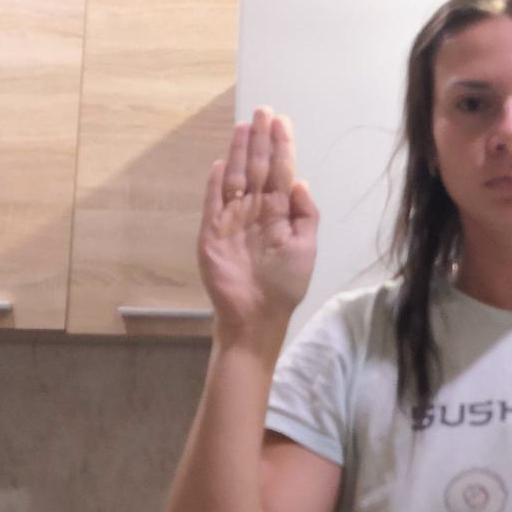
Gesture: stop